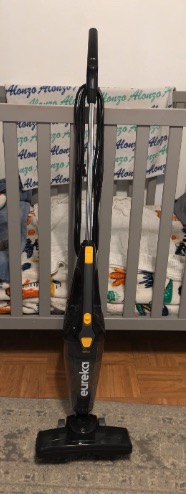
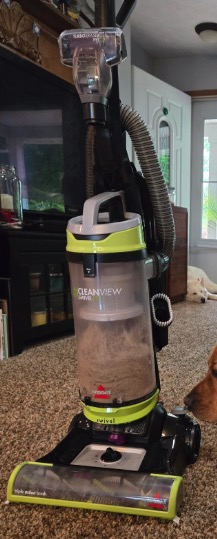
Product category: items_vacuum
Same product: no